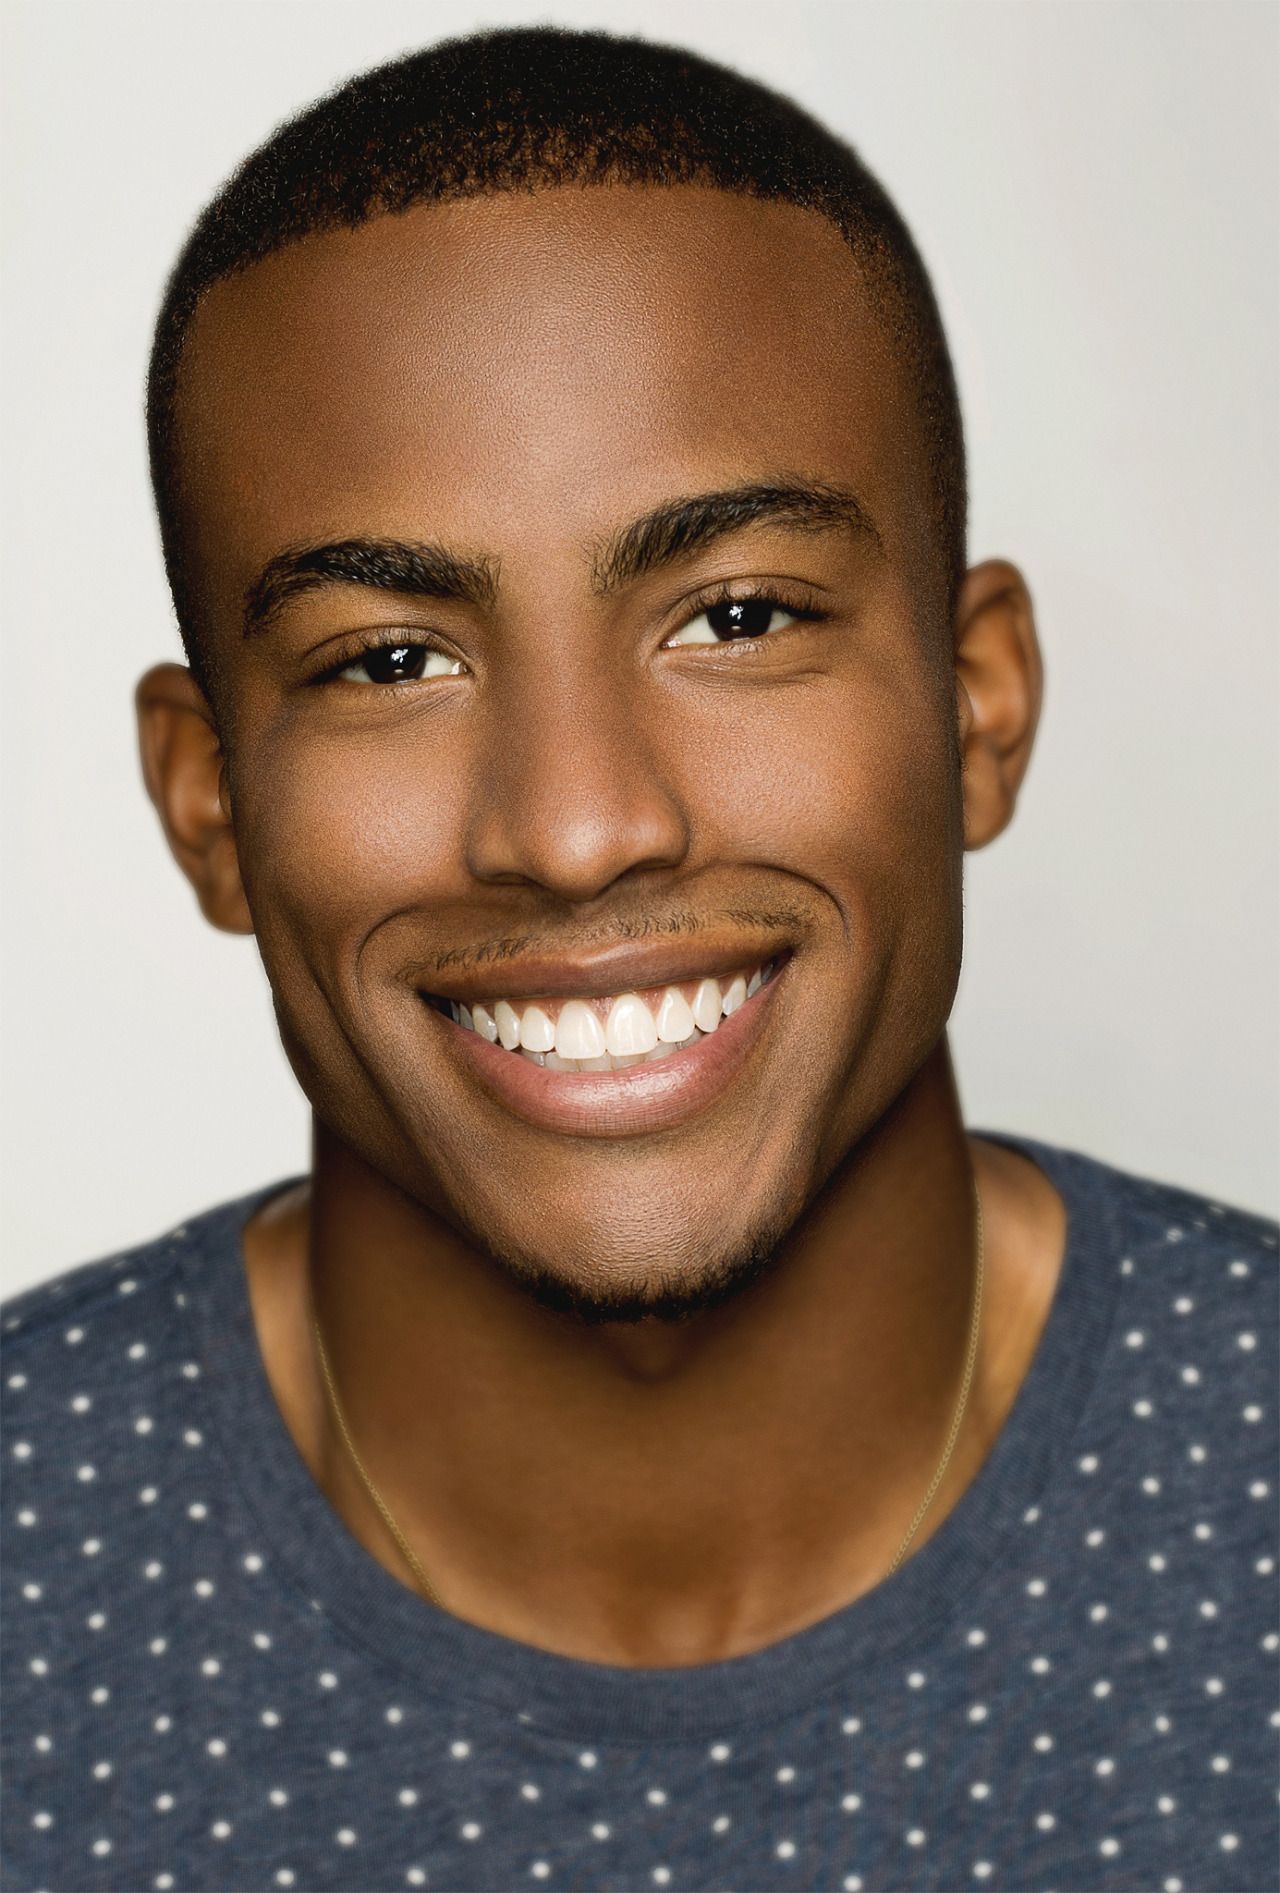
Label: Colored